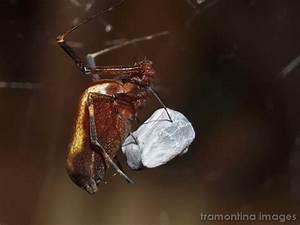
spider